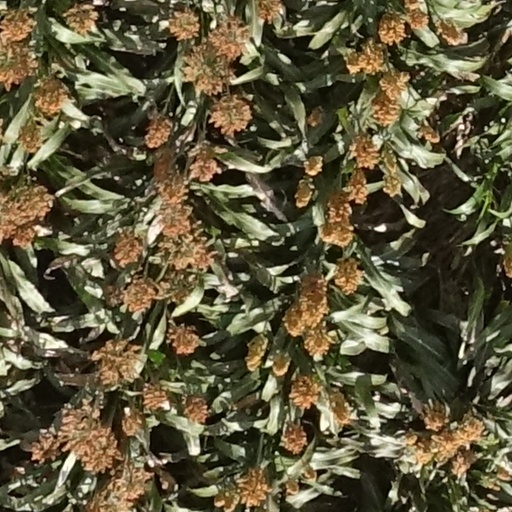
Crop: sorghum